Oscar Stanley Dawson

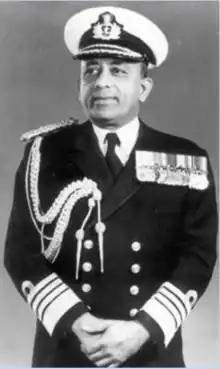

Admiral Oscar Stanley Dawson (13 November 1923 – 23 October 2011) was a four-star admiral in the Indian Navy. He served as the 10th Chief of the Naval Staff from 1 March 1982 to 30 November 1984. From 1983 until his retirement, he also served as the Chairman of the Chiefs of Staff Committee of the Indian Armed Forces. He previously served as the Flag Officer Commanding-in-Chief (FOC-in-C) of the Southern Naval Command and as the Flag Officer Commanding Eastern Fleet (FOCEF). Dawson was also the Director of Naval Operations during the Indo-Pakistan War of 1971.